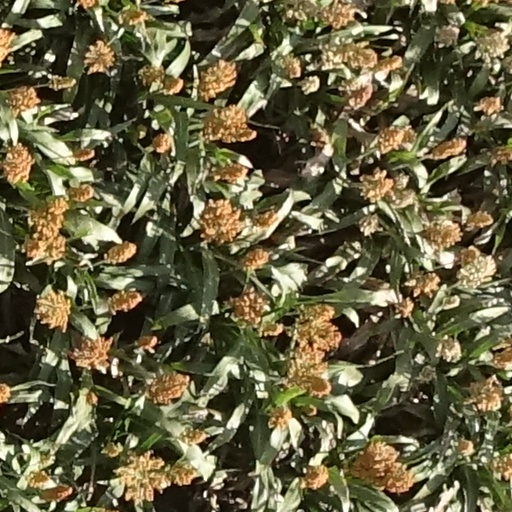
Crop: sorghum